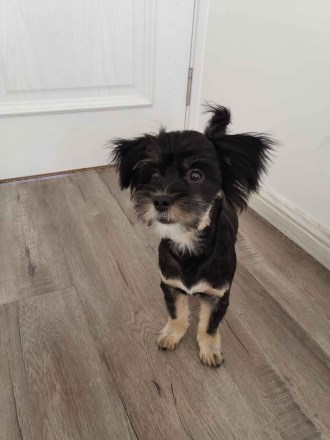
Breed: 3336-n000121-chinese_rural_dog